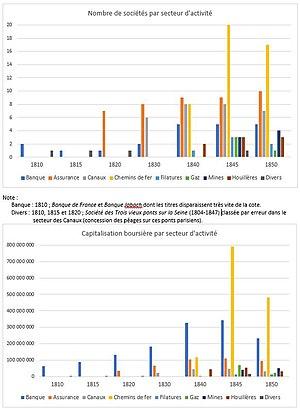
Secteurs d'activité à la bourse de Paris (1810-1850)
Du nom du directeur général des ponts et chaussés et des mines sous la Restauration, Louis Becquey, le plan Becquey vise à doter la France d’un système de voies navigables modernisé et articulé. Tirant parti des acquis de la Révolution et de l’Empire dans la construction d’un État moderne, ce plan s’inscrit dans une démarche globale de consolidation du pays unifié en une « économie-nation » capable, à terme, d’affronter la concurrence internationale selon les principes, en vogue à l’époque, du libéralisme. Dans ses nouvelles frontières et consécutivement à la perte des centres industriels d’Outre-quiévrain, la France, pour affronter la concurrence de l’Angleterre, doit moderniser son appareil productif en facilitant les moyens de transports pour mettre en relation l’ensemble des régions et abaisser les prix par le jeu de la concurrence interne tout en assurant aux industriels une protection douanière sélective et temporaire pour leur permettre de retrouver des coûts compétitifs avant de réintégrer l’« économie-monde ».